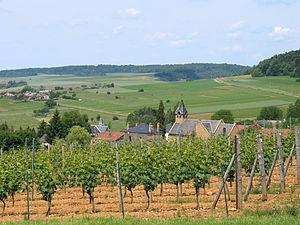
Torgny (Belgique), un champ de vignes du village.